Finnish military ranks

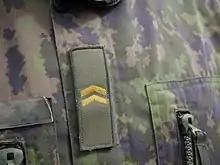
Alikersantti

The insignia is different from other European systems by some features. Stars are not used in the insignia. Heraldic roses, instead of oak leaves, denote ranks from second lieutenant to colonel. Generals wear lions (Lion of Finland), not stars. The qualifiers "Senior" and "Junior" are used in the names of some ranks; for example, is "Sergeant", while is "Junior Sergeant" (Corporal).